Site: brandenburg
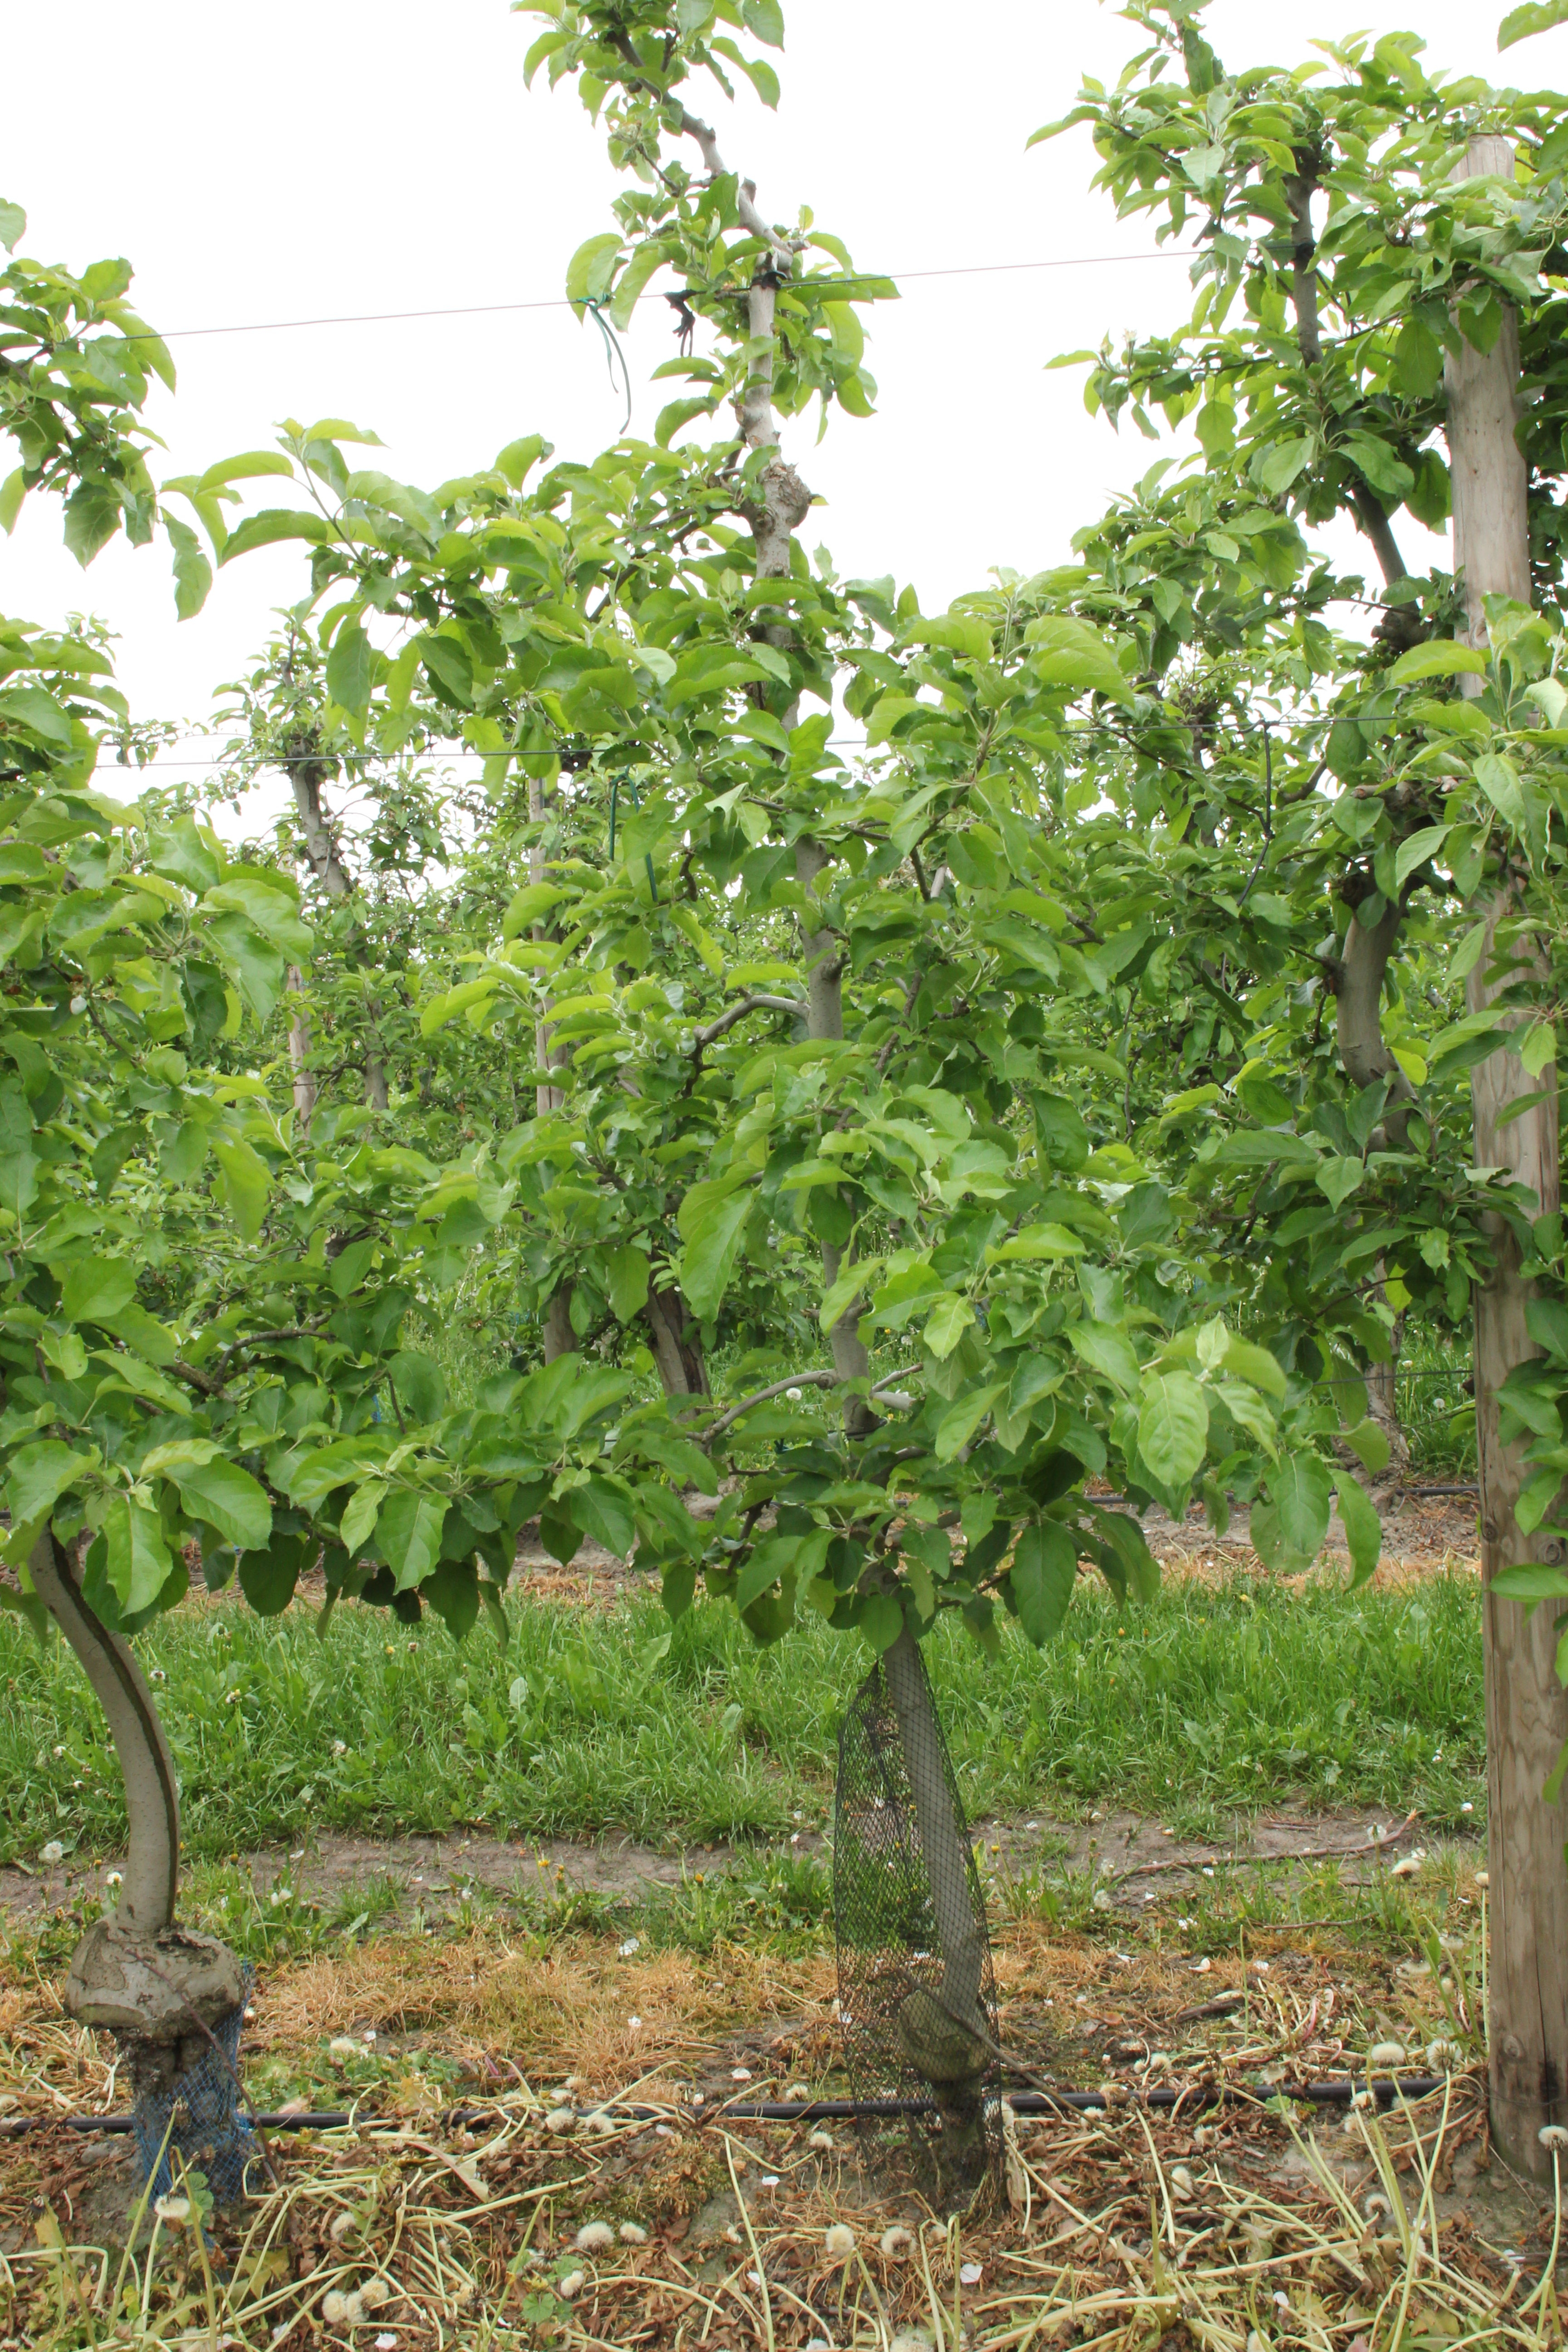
Growth stage (BBCH 67): Flowering